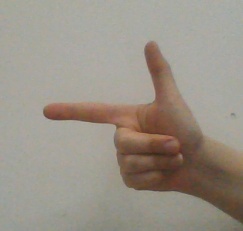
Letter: yaa